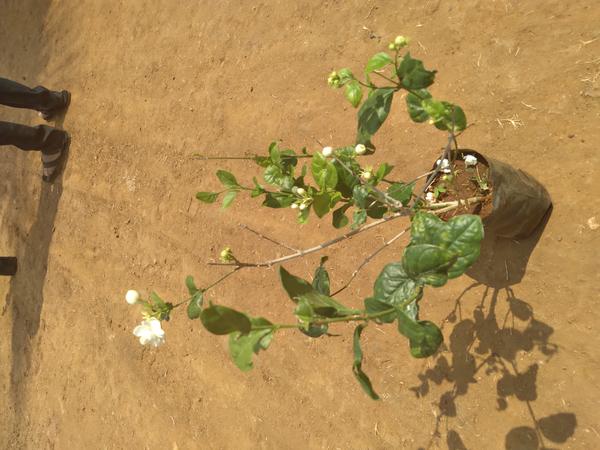
Plant: Jasmine